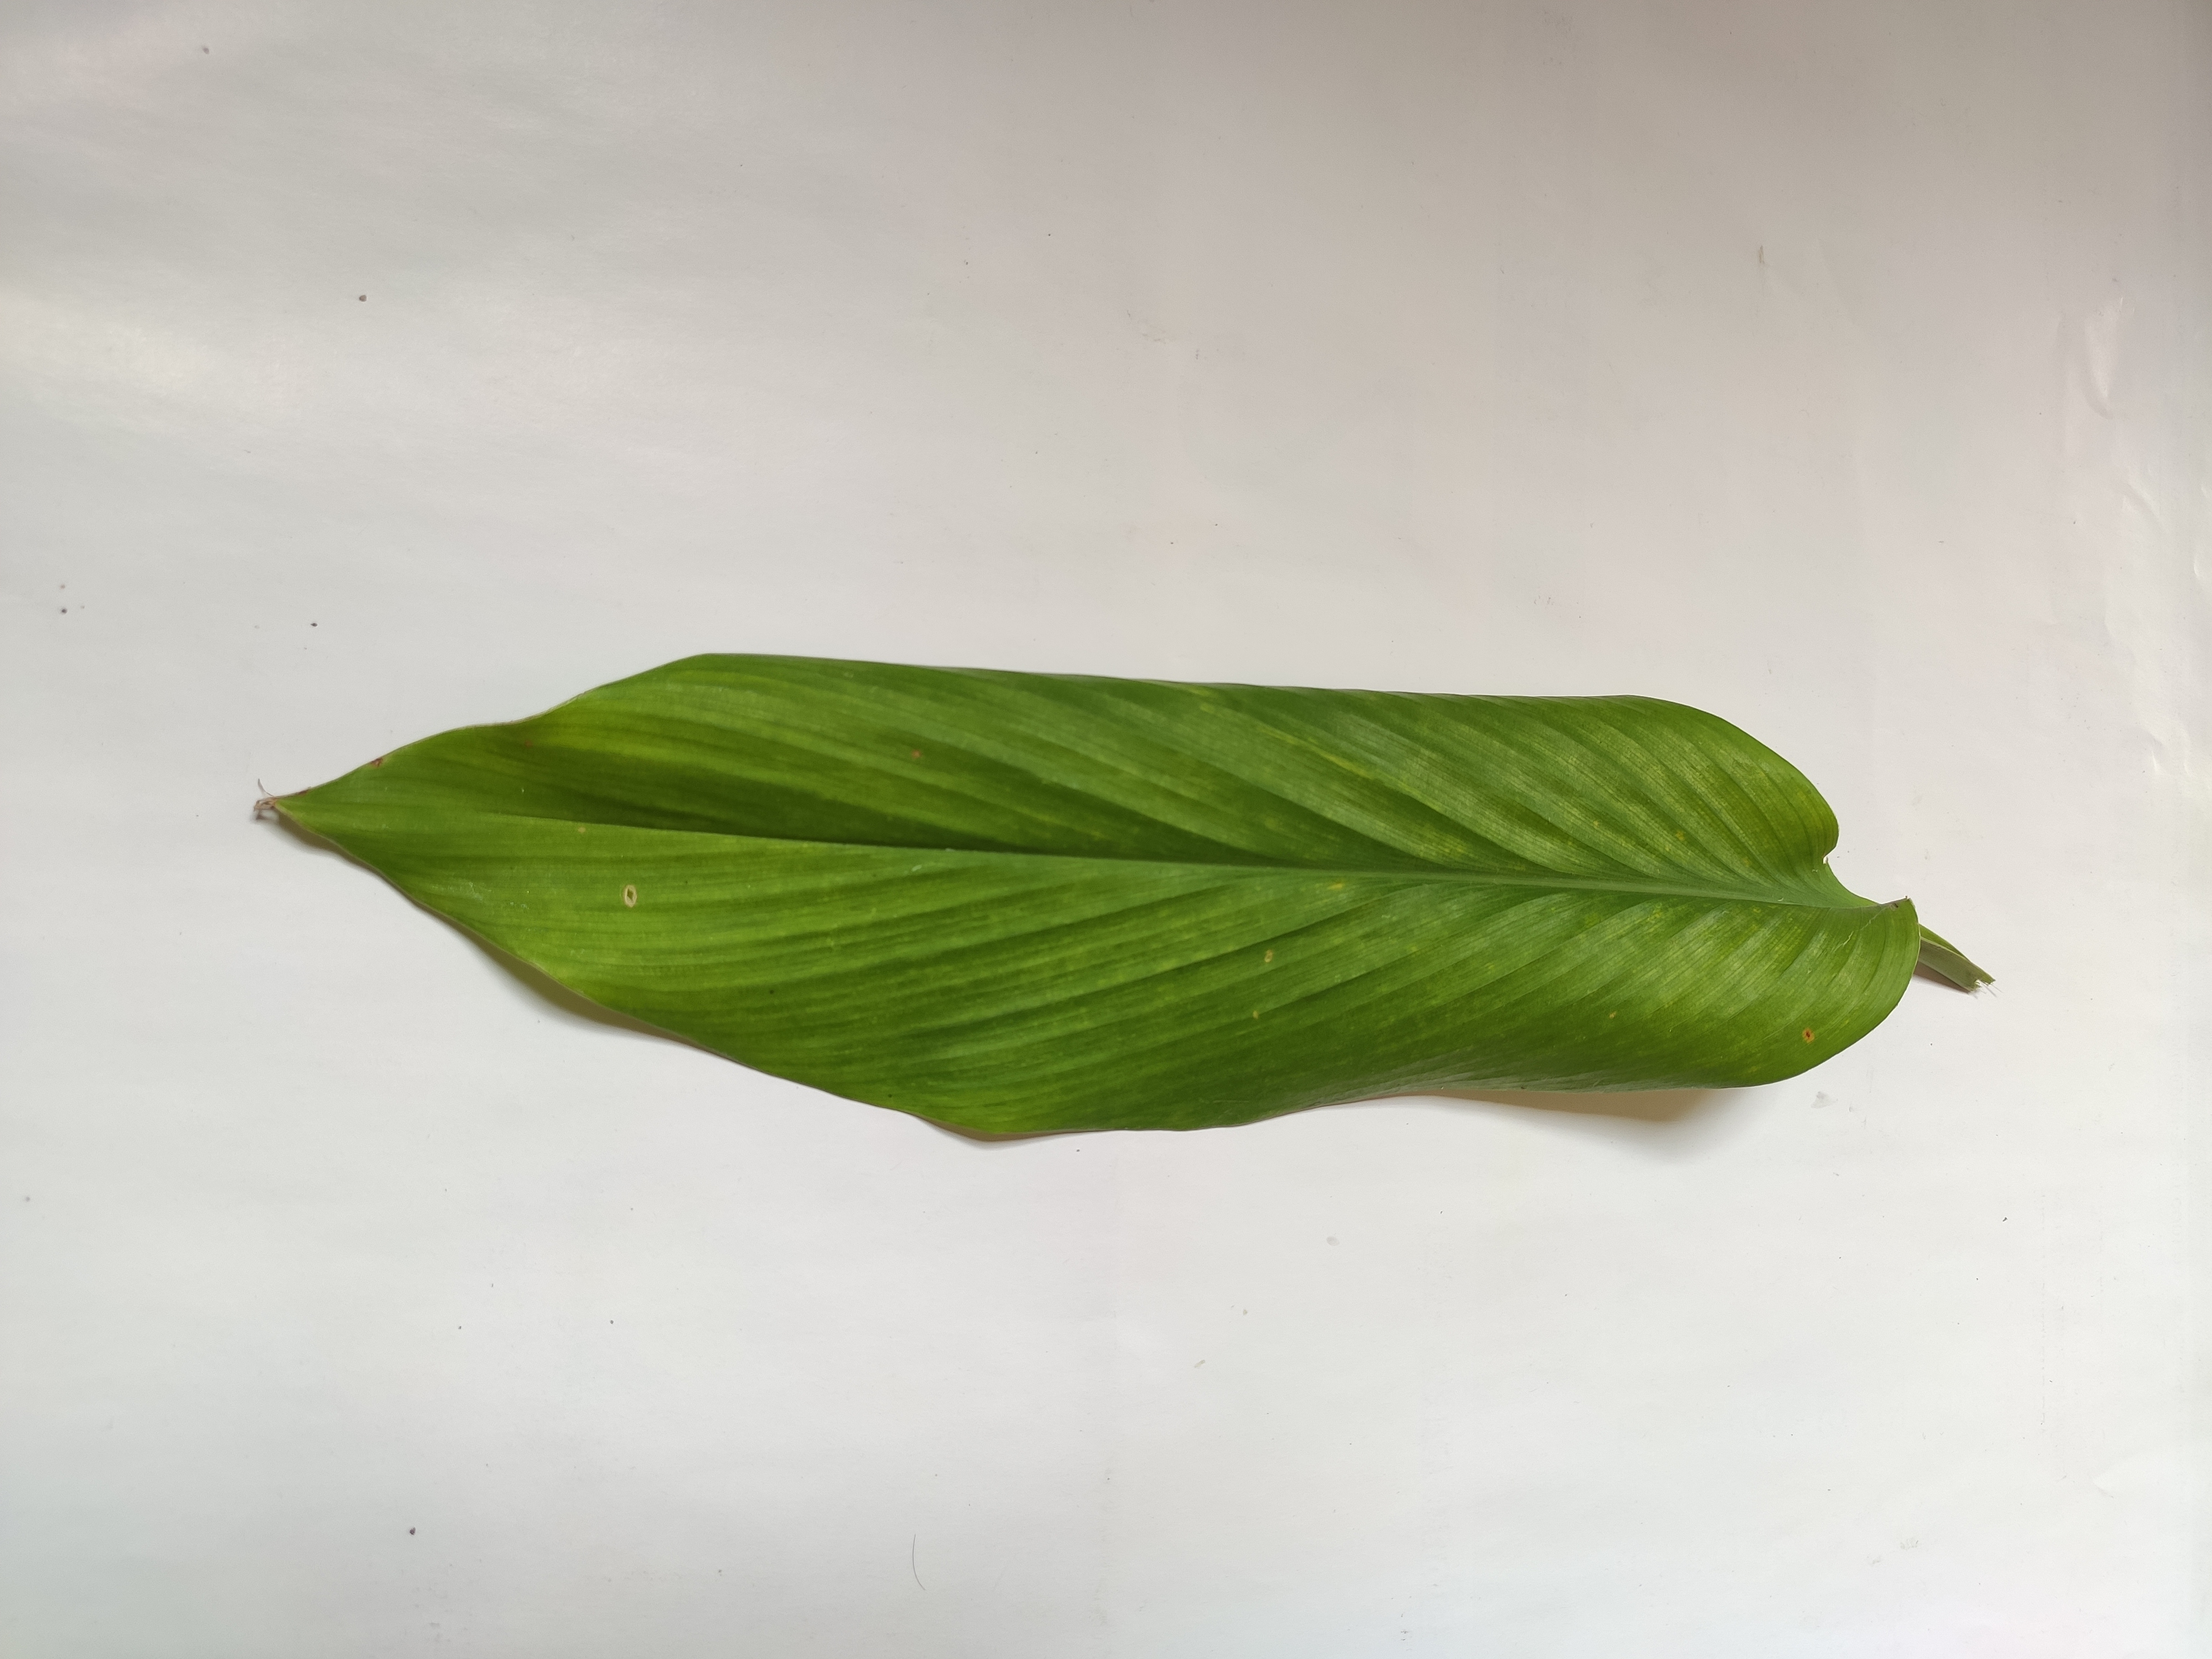
Label: Healthy_Leaf